Gretzenbach

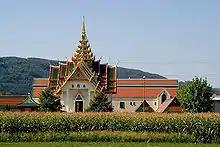
Wat Srinagarindravararam temple in Gretzenbach

From the , 1,008 or 42.1% were Roman Catholic, while 799 or 33.4% belonged to the Swiss Reformed Church. Of the rest of the population, there were 13 members of an Orthodox church (or about 0.54% of the population), there were 19 individuals (or about 0.79% of the population) who belonged to the Christian Catholic Church, and there were 88 individuals (or about 3.68% of the population) who belonged to another Christian church. There were 69 (or about 2.88% of the population) who were Islamic. There were 8 individuals who were Buddhist, 3 individuals who were Hindu and 4 individuals who belonged to another church. 305 (or about 12.75% of the population) belonged to no church, are agnostic or atheist, and 77 individuals (or about 3.22% of the population) did not answer the question.